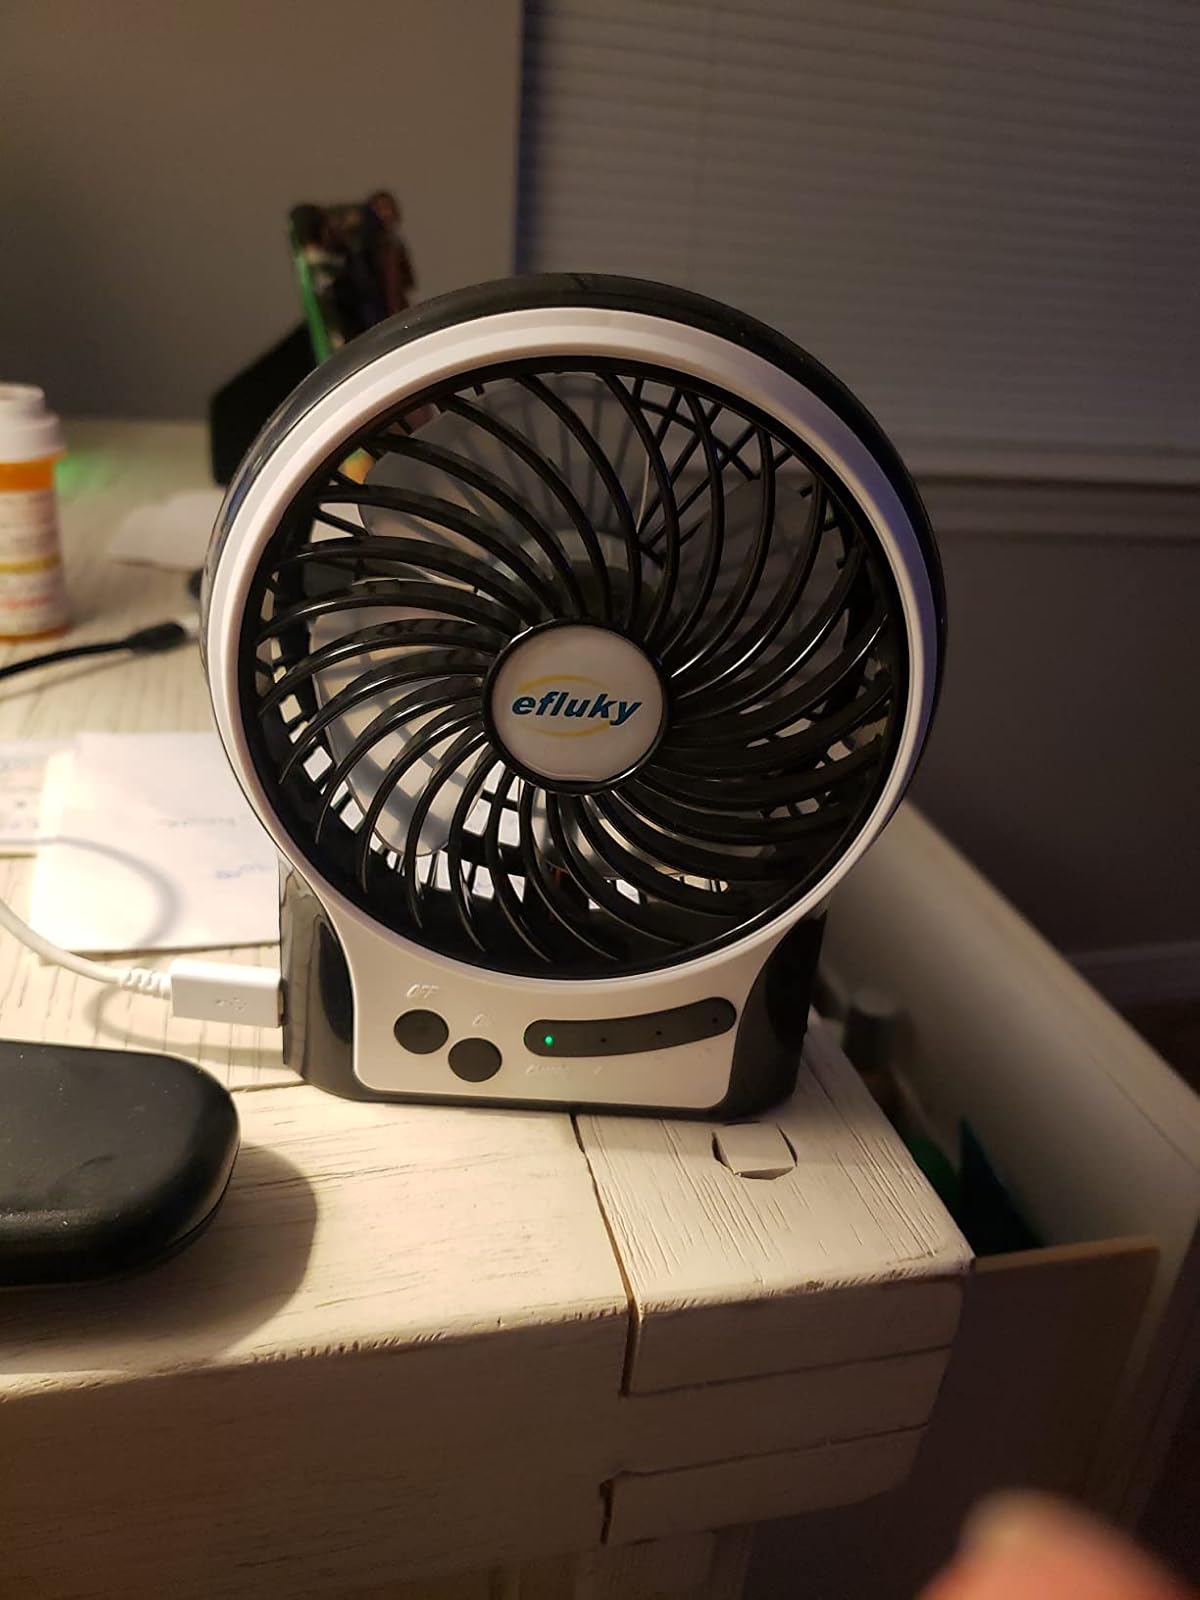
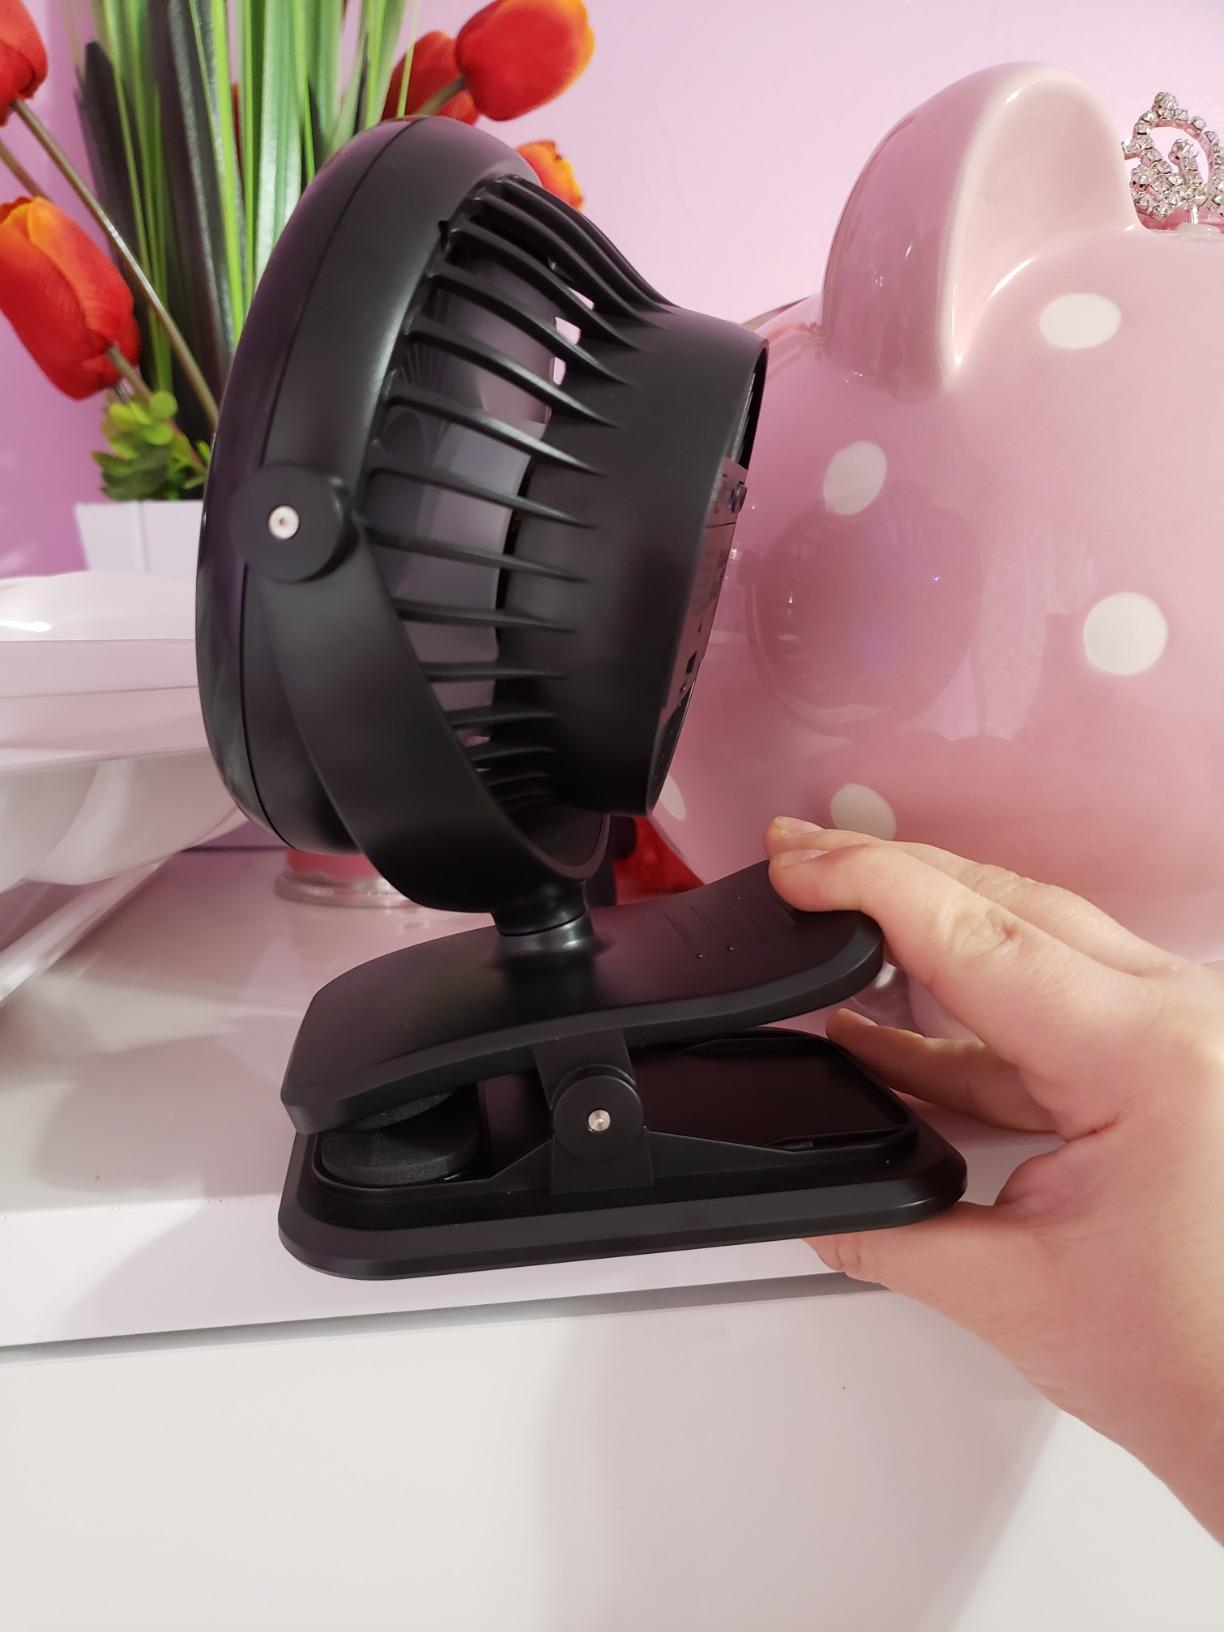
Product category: fan
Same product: no